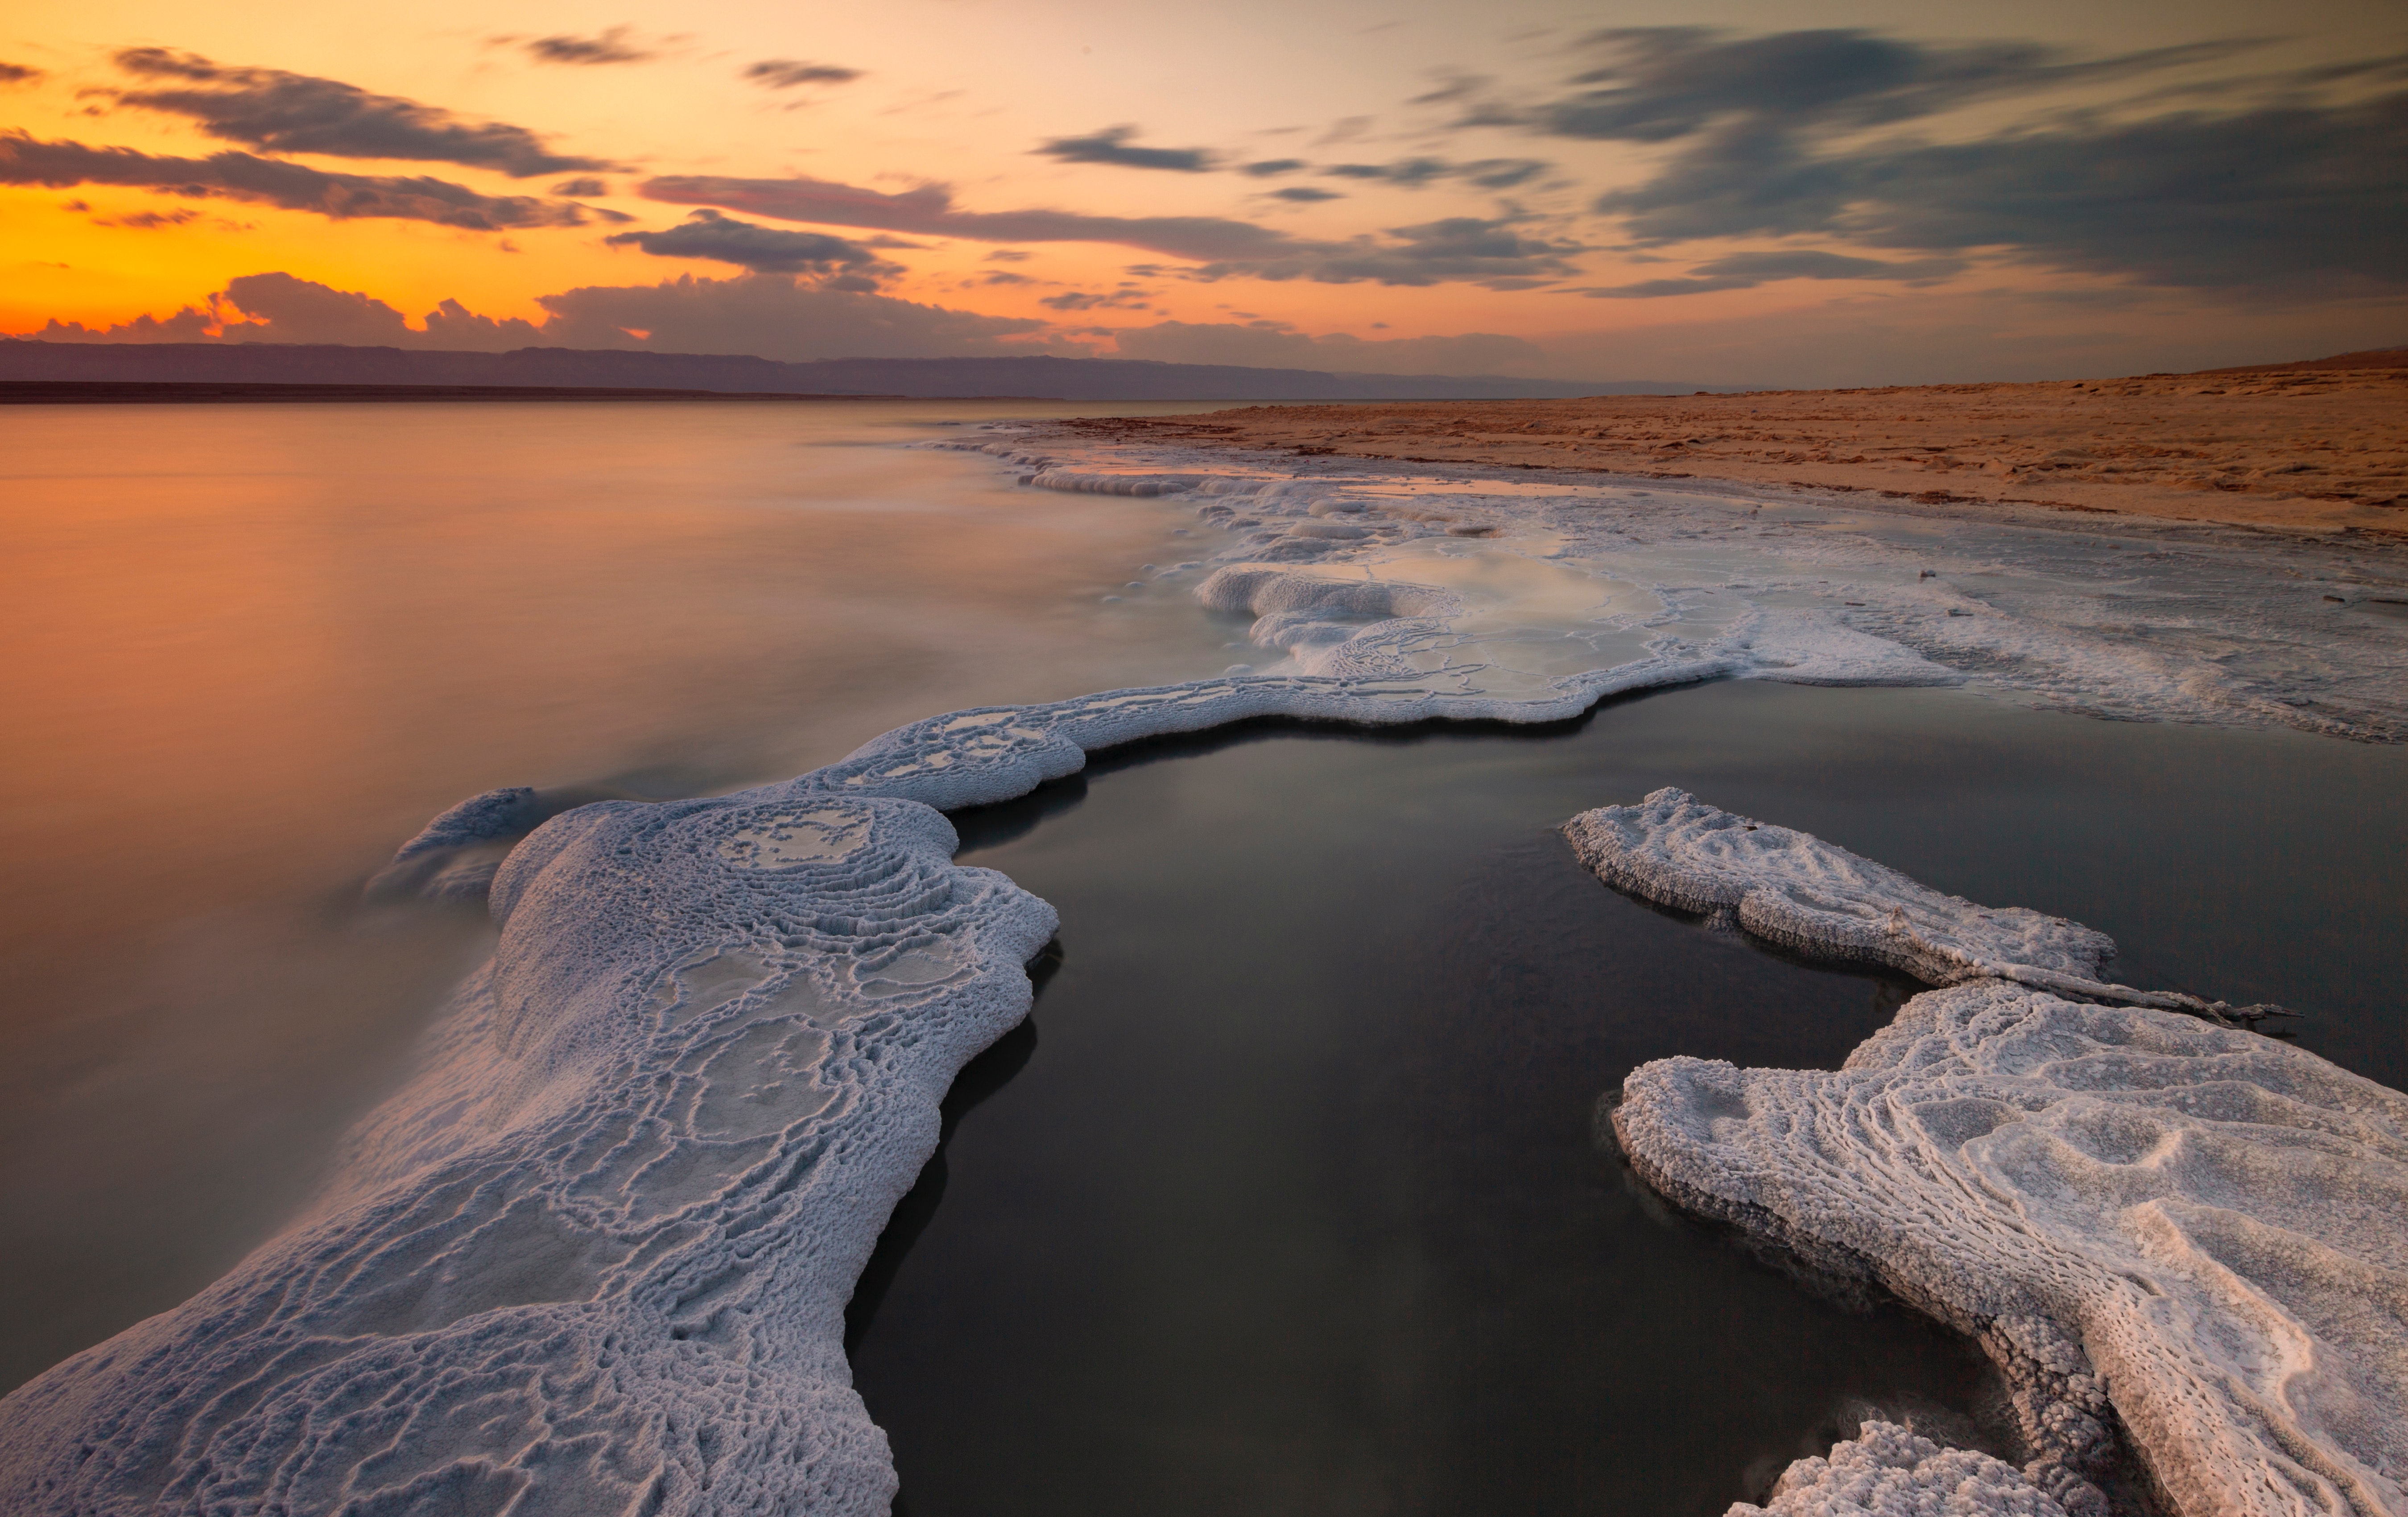
sky, nature, water, reflection, cloud, sea, shore, horizon, morning, sunset, natural environment, rock, coast, evening, sunrise, water resources, dusk, landscape, afterglow, tree, ocean, calm, dawn, lake, river, sand, geology, wave, inlet, sunlight, wood, beach, reservoir, bay, bank, watercourse, coastal and oceanic landforms, meteorological phenomenon, national park, formation, estuary, winter, channel